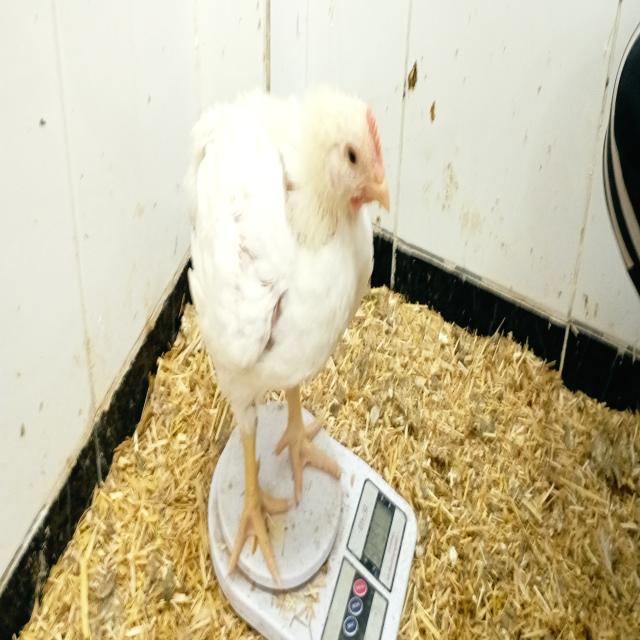
Weight: 1243 g